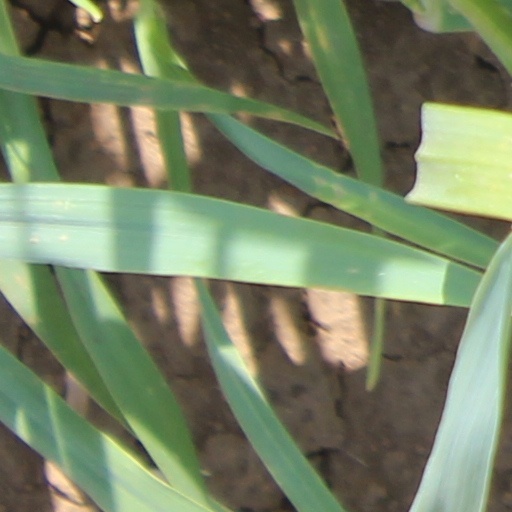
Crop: wheat